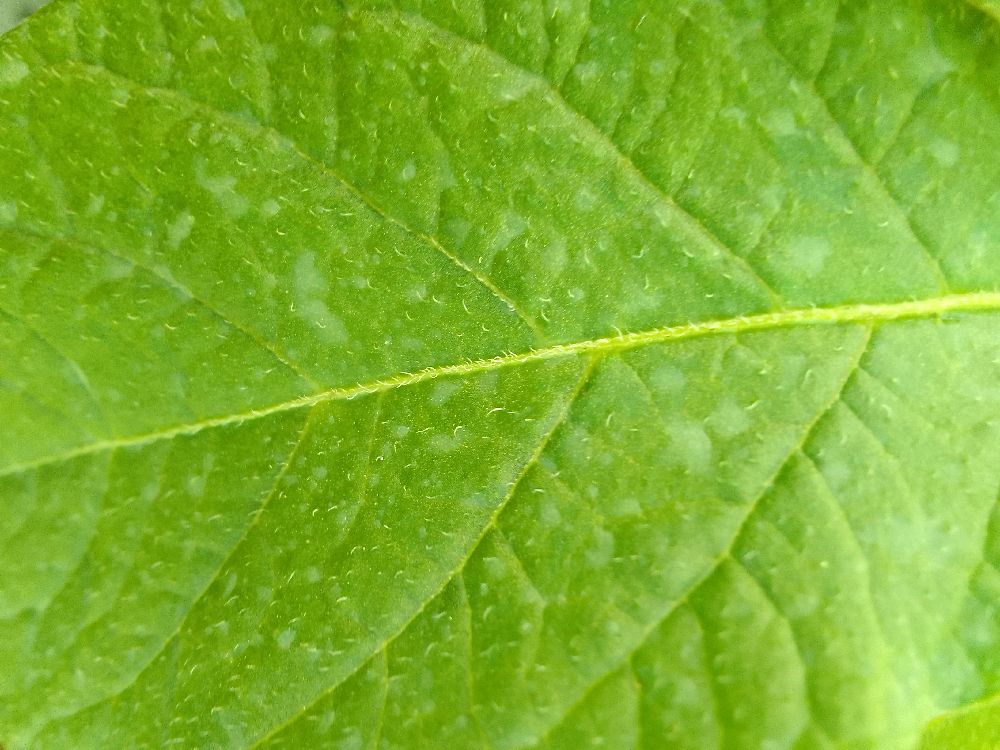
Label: Healthy